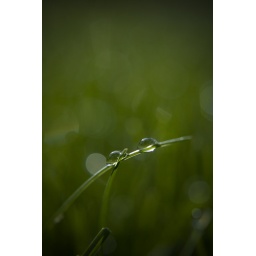
May 8 2009This morning all the grass was covered in sparkling water droplets.